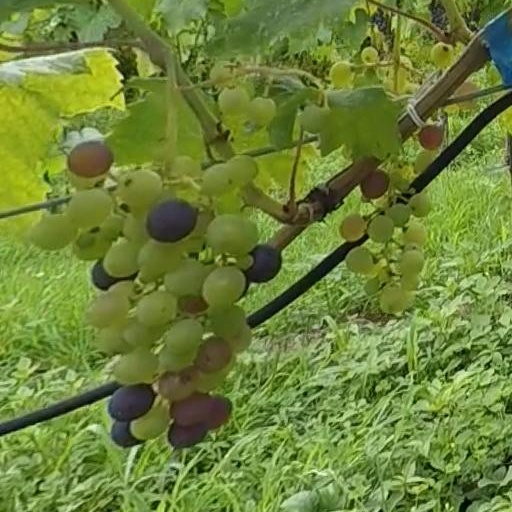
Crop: grape